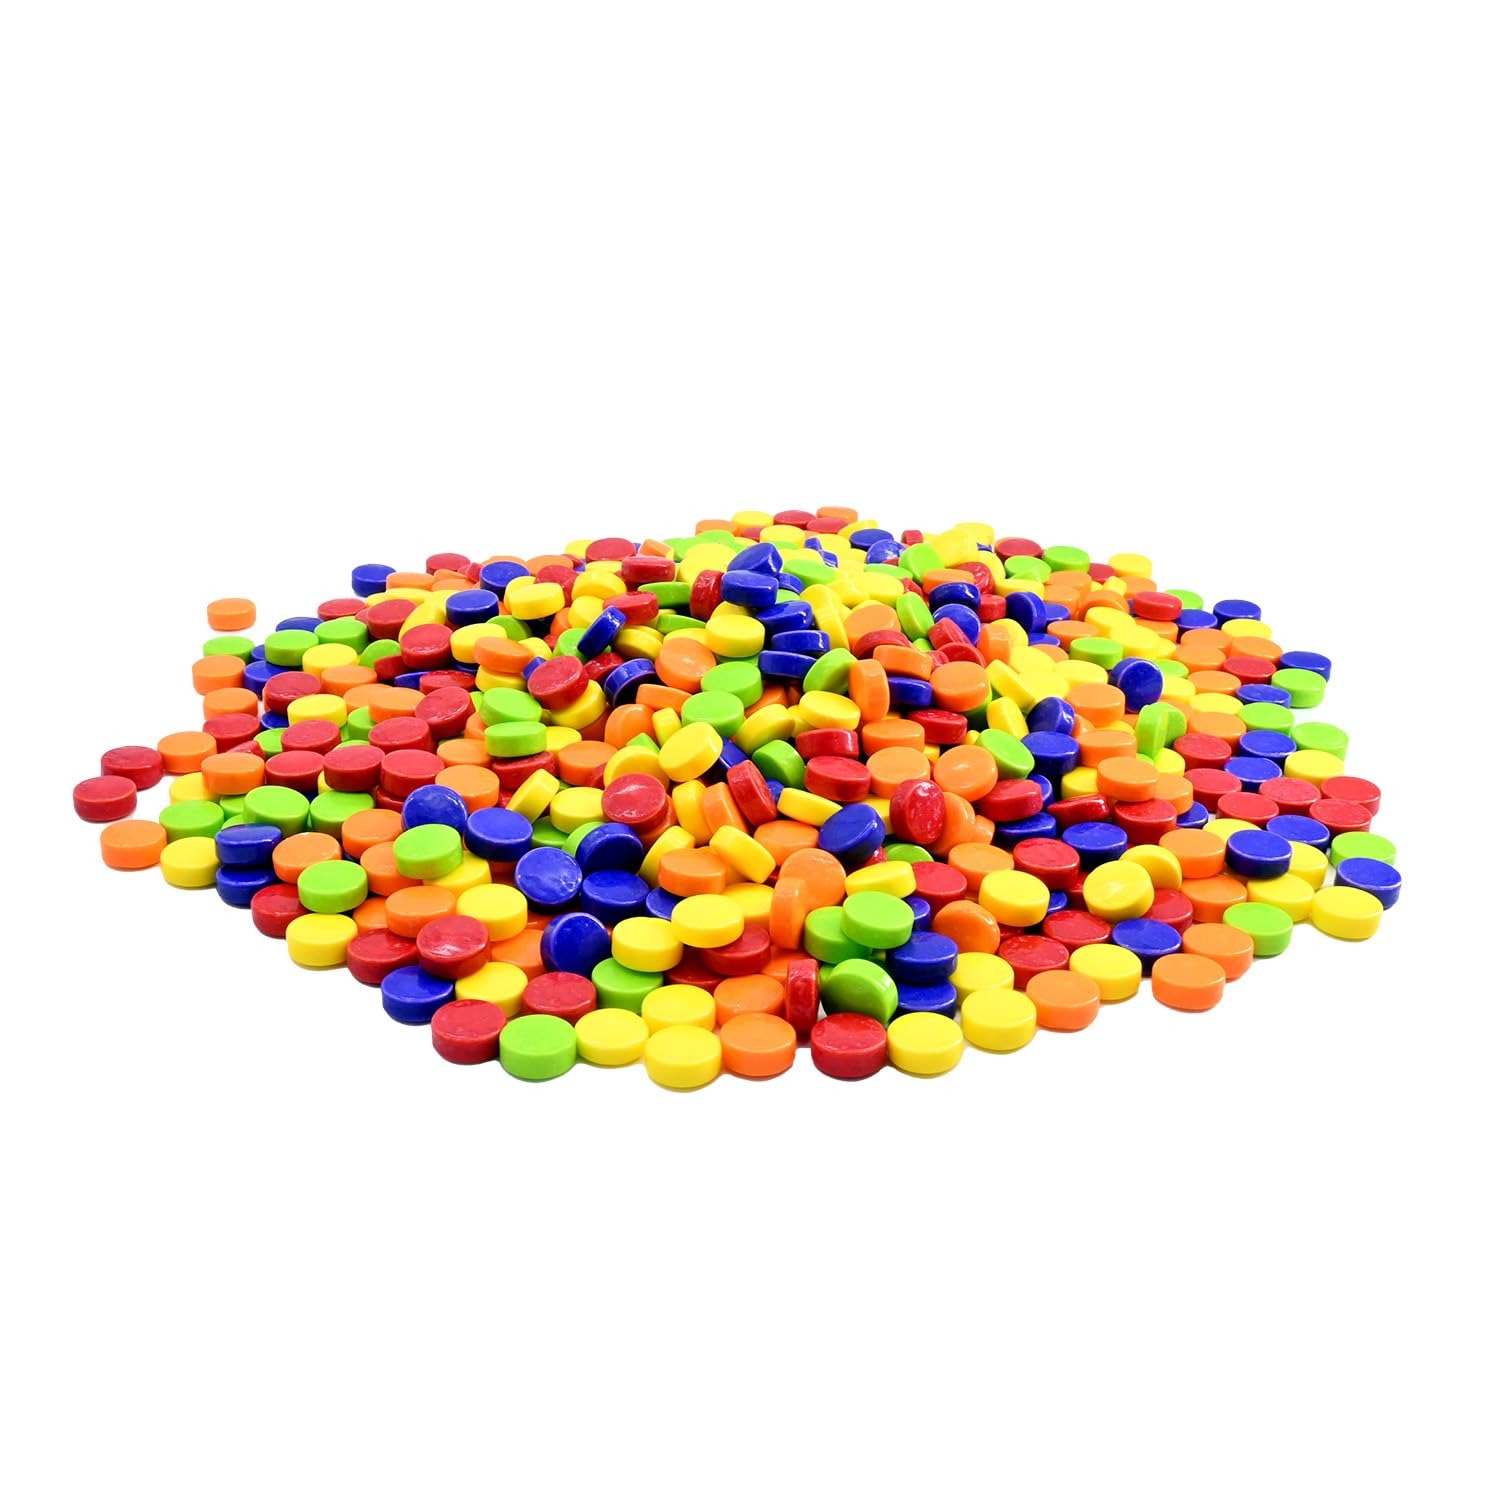
Item Name: Candy Retailer Pucker Ups Sour Candy (5 Lb)
Bullet Point 1: Classic Sour Bliss: Indulge in the timeless delight of Candy Retailer Pucker Ups - America's favorite sour candy. These tablet-sized treats offer the perfect blend of sweet and tart, evoking a rush of mouth-watering nostalgia with every bite.
Bullet Point 2: Vibrant Variety: Experience the explosion of flavor with assorted fruit flavors including lemon, lime, orange, cherry, and blue raspberry. The colorful display of Pucker Ups adds a vibrant touch to your gatherings, making them an irresistible treat for guests of all ages.
Bullet Point 3: Bulk Savings, Endless Joy: Enjoy a bag of Pucker Ups - perfect for refilling gumball machines, candy dishes, and party favor bags. The economical bulk packaging not only saves you money but also ensures you have a ready supply of these delightful candies.
Bullet Point 4: Versatile Delicacy: Elevate your desserts and snacks by using Pucker Ups as delightful toppings for ice cream, milkshakes, cakes, and brownies. Their charming shape and vibrant colors make them perfect for garnishing, adding a touch of edible elegance.
Bullet Point 5: Celebratory Treats: Make every occasion special with Pucker Ups. From holidays like Christmas, Valentine's Day, and Easter to gatherings like birthdays and office parties, these candies are the ideal way to spread joy and sweetness to all your festivities.
Product Description: Classic Sour Bliss: Indulge in the timeless delight of Candy Retailer Pucker Ups - America's favorite sour candy. These tablet-sized treats offer the perfect blend of sweet and tart, evoking a rush of mouth-watering nostalgia with every bite. Vibrant Variety: Experience the explosion of flavor with assorted fruit flavors including lemon, lime, orange, cherry, and blue raspberry. The colorful display of Pucker Ups adds a vibrant touch to your gatherings, making them an irresistible treat for guests of all ages. Bulk Savings, Endless Joy: Enjoy a bag of Pucker Ups - perfect for refilling gumball machines, candy dishes, and party favor bags. The economical bulk packaging not only saves you money but also ensures you have a ready supply of these delightful candies. Versatile Delicacy: Elevate your desserts and snacks by using Pucker Ups as delightful toppings for ice cream, milkshakes, cakes, and brownies. Their charming shape and vibrant colors make them perfect for garnishing, adding a touch of edible elegance. Celebratory Treats: Make every occasion special with Pucker Ups. From holidays like Christmas, Valentine's Day, and Easter to gatherings like birthdays and office parties, these candies are the ideal way to spread joy and sweetness to all your festivities.
Value: 1.0
Unit: Count

Price: 32.95